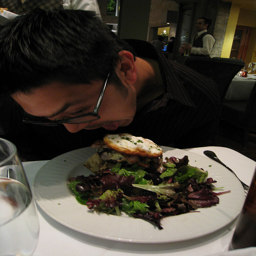
A man that is trying to eat without any hands.
A man nearly sticking his face in a plate of salad.
a person at a table with a plate of food
A man who is putting his face next to his plate of food.
The man stoops down to eat the food on the plate.